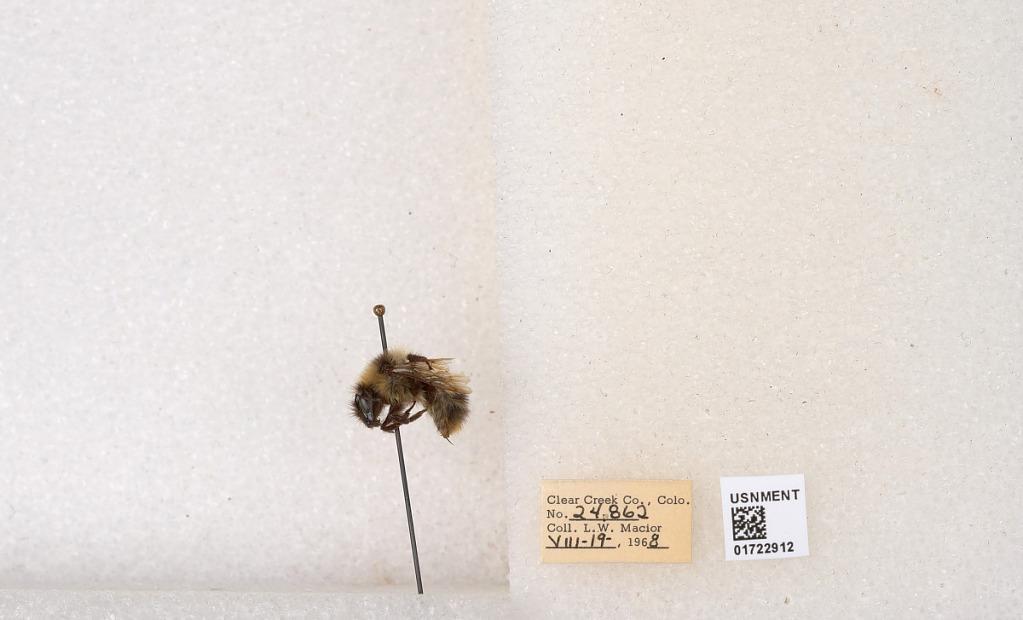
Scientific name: Bombus kirbyellus
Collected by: L. Macior
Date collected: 1968-8-19
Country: United States
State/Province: Colorado
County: Clear Creek
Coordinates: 39.6891, -105.644